Gerhard Hoberstorfer

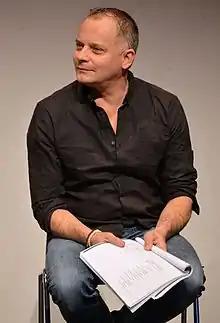
Hoberstorfer in 2013

Hoberstorfer grew up in Boliden and Järfälla and studied at the School of Dance and Circus in Stockholm, and Teaterhögskolan in Malmö. He sings in the band Bad Liver. He got his breakthrough in 1989 as an actor in the TV-series "Flickan vid stenbänken". Hoberstorfer has worked at the Stockholm City Theatre since 1999. There, he has acted in plays like "Ett drömspel", "Hair", "Tre systrar", "Hamlet", "Idioten", "Fröken Julie", "En midsommarnattsdröm", and "Hedda Gabler".